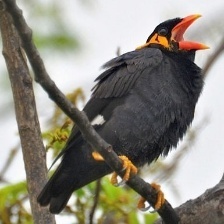
Species: ENGGANO MYNA
Scientific name: GRACULA ENGANENSIS